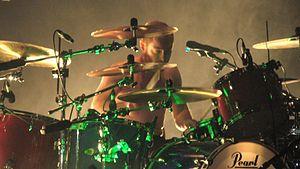
Biffy Clyro est un groupe de rock alternatif britannique, originaire de Kilmarnock, en Écosse. Il est formé en 1995 et composé de trois musiciens : Simon Neil et les jumeaux James et Ben Johnston. Si leurs mélodies sont assez douces, celles-ci se construisent autour d'un son typiquement rock, avec une section rythmique bien présente. Simon Neil chante d'une voix puissante, parfois épaulé par les deux autres membres du trio qui assurent les chœurs.
Ben Johnston, de son vrai nom Ben Hamilton Johnston, né le 25 avril 1980 à Kilmarnock en Écosse, est un batteur et chanteur connu pour son travail au sein de Biffy Clyro.